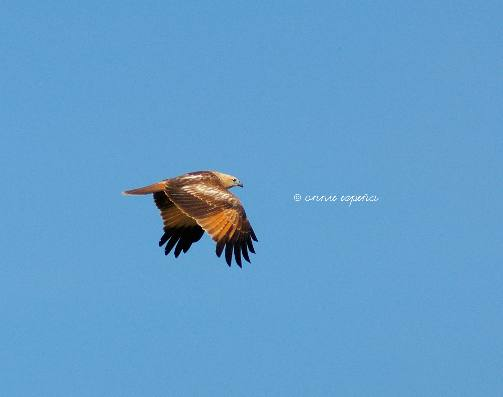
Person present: No